Bayard Thayer

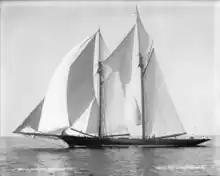
"Constellation"

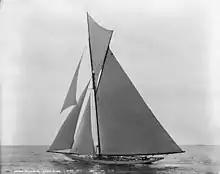
"Pilgrim"

Bayard Thayer was also a yachtsman. He would compete in many races after purchasing E.D. Morgan's steel hull schooner "Constellation" in 1892, and having the George Stewart designed the yacht "Pilgrim" built for him.